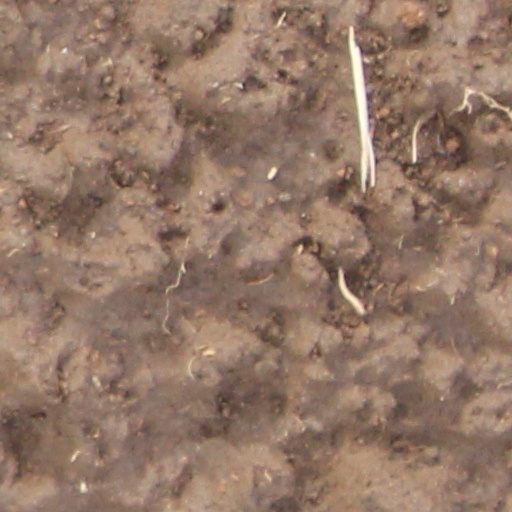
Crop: wheat